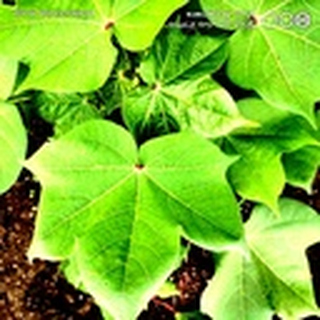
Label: healthy_cotton